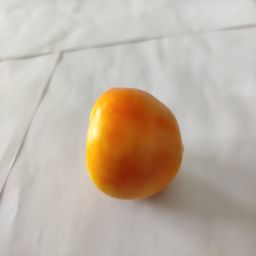
Crop: Tomato
Quality: Ripe